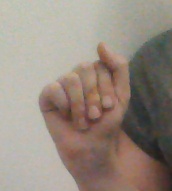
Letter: saad